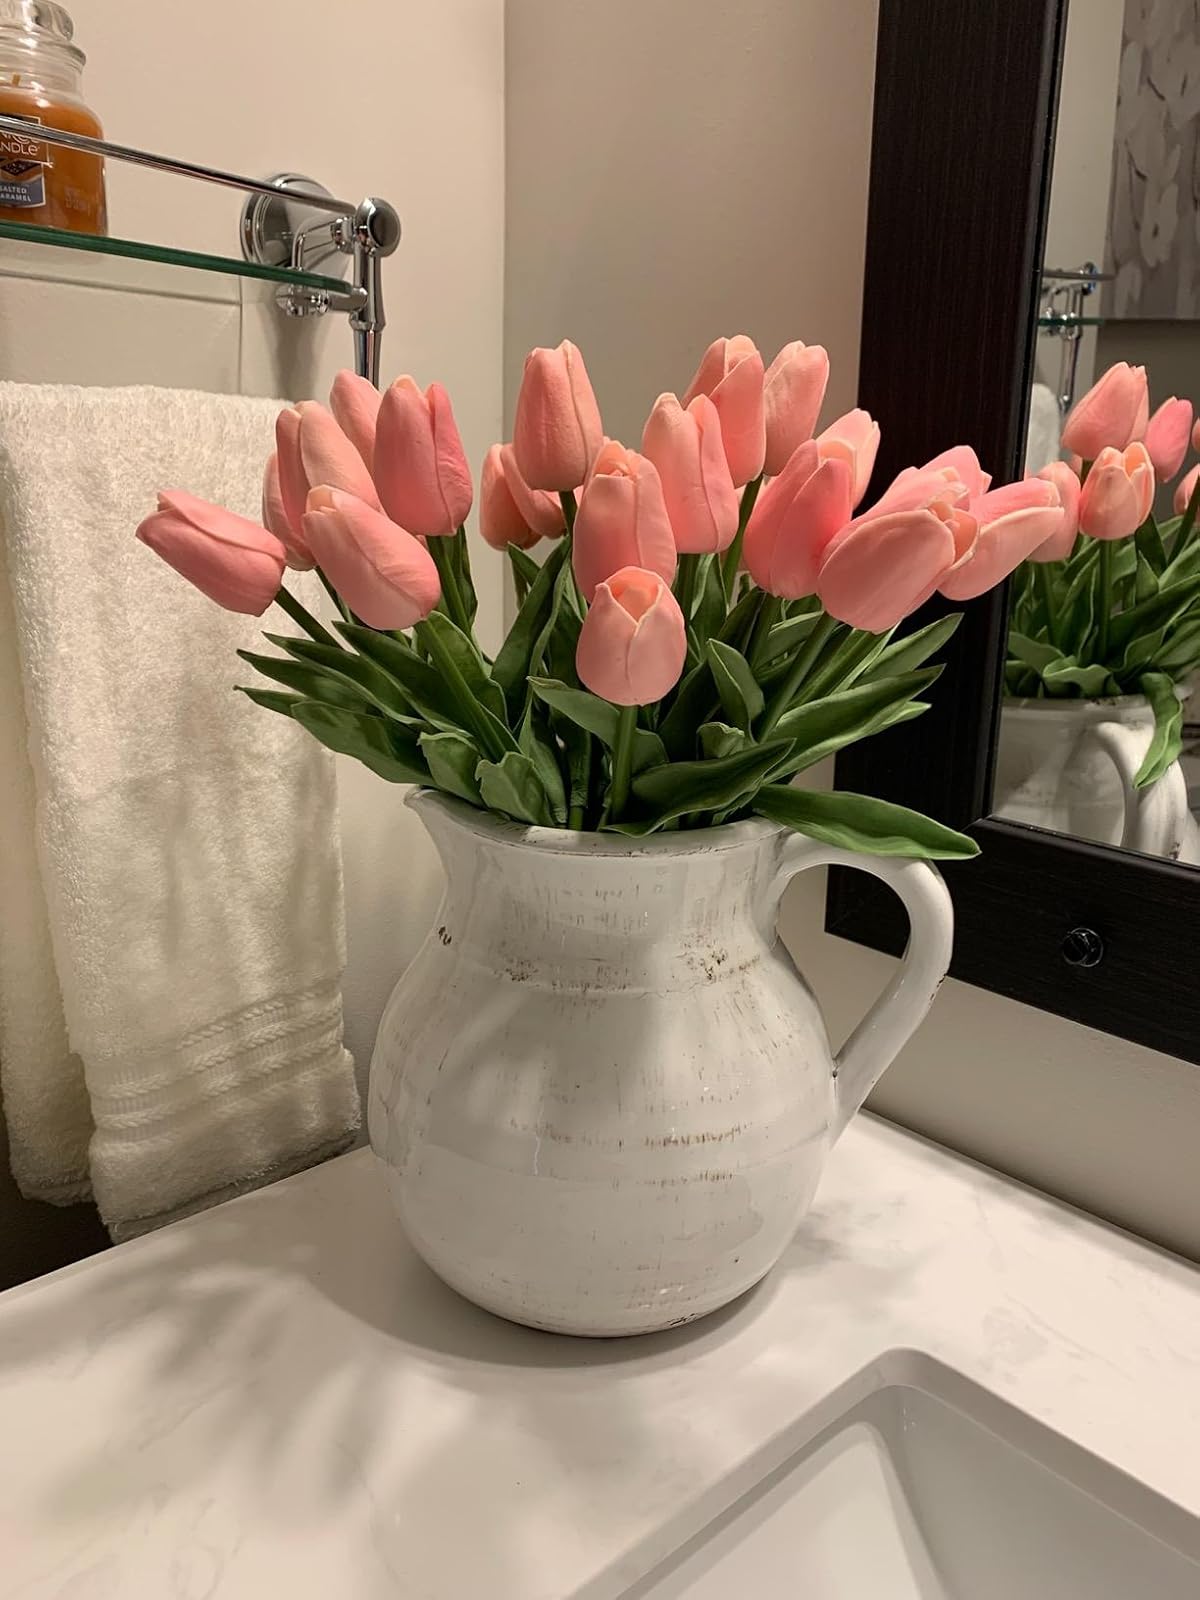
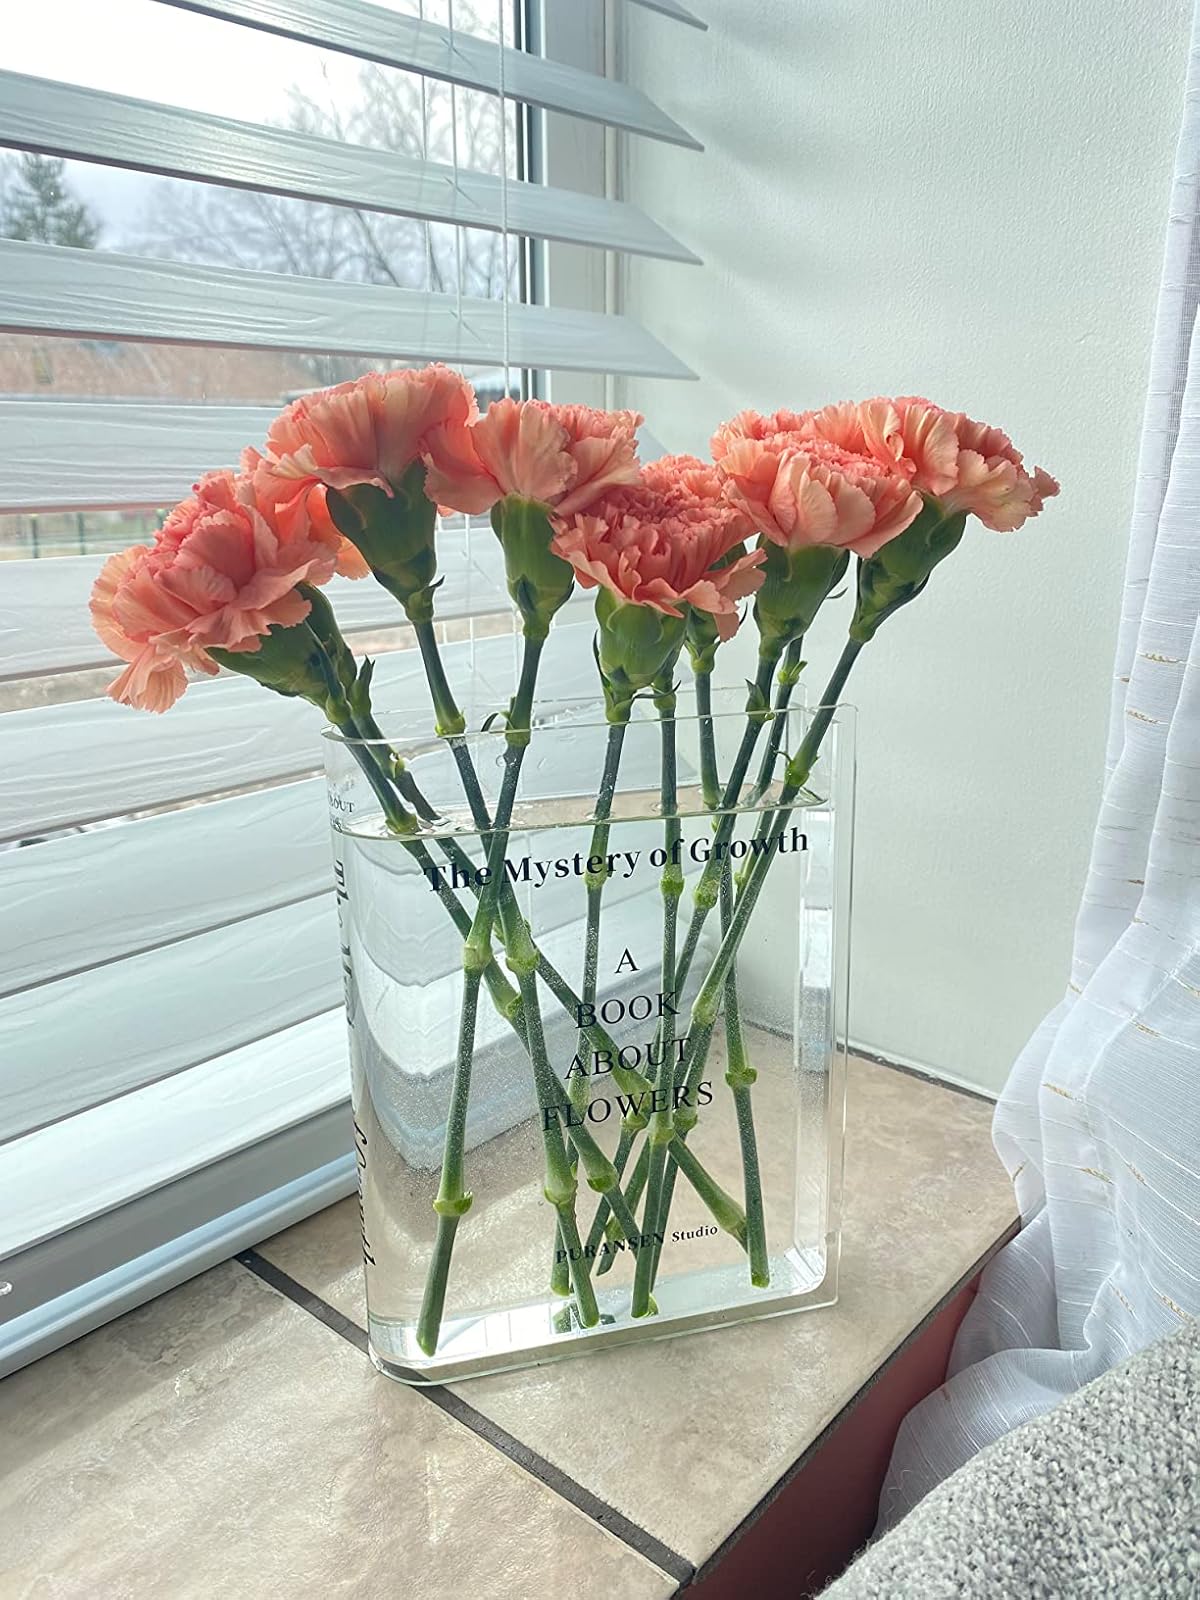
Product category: vase
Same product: no